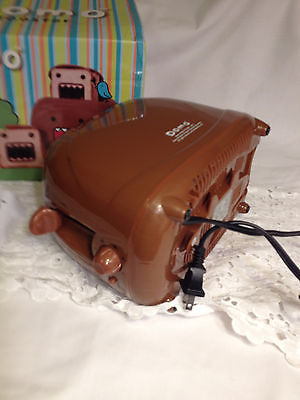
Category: toaster